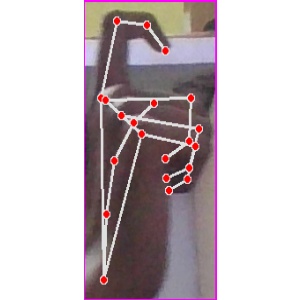
अक्षर: ट